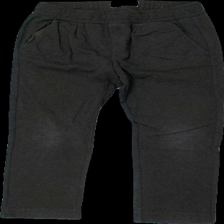
View: front
Type: Trousers
Category: Children
Brand: Lindex
Colors: Brown
Material: 73% cotton 27% viscose
Cut: Regular
Size: 128
Season: All
Damage location: middle center
Damage 2 location: middle left
Damage 3 location: bottom right
Price range: <50
Recommended usage: Export
Description: bruna byxor, noppriga